United Nations Relief and Rehabilitation Administration

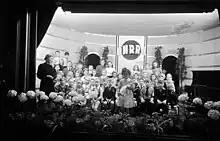
Mother's Day in UNRRA displaced persons camp in Germany

The Agreement for United Nations Relief and Rehabilitation Administration founding document was signed by 44 countries in the White House in Washington on 9 November 1943. UNRRA was headed by a Director-General and governed by a Council (composed of representatives of all state parties) with a Central Committee representing the United States, Britain, China, and the Soviet Union. The other countries who signed the agreement included: Australia, Belgium, Bolivia, Brazil, Canada, Chile, Colombia, Costa Rica, Cuba, Czechoslovakia, Dominican Republic, Ecuador, Egypt, El Salvador, Ethiopia, the French Committee of National Liberation, Greece, Guatemala, Haiti, Honduras, Iceland, India, Iran, Iraq, Liberia, Luxembourg, Mexico, Netherlands, New Zealand, Nicaragua, Norway, Panama, Paraguay, Peru, Philippines, Poland, South Africa, Uruguay, Venezuela, and Yugoslavia.